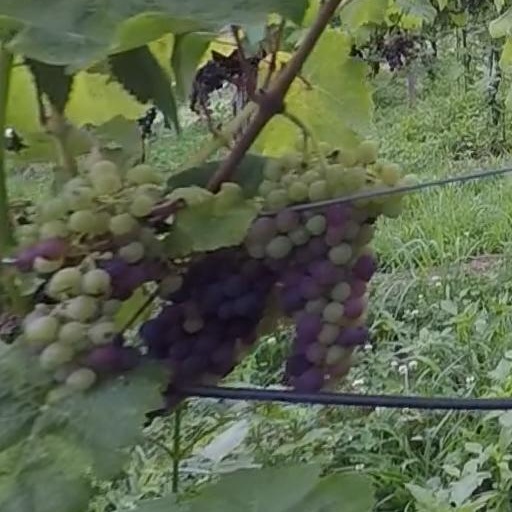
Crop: grape